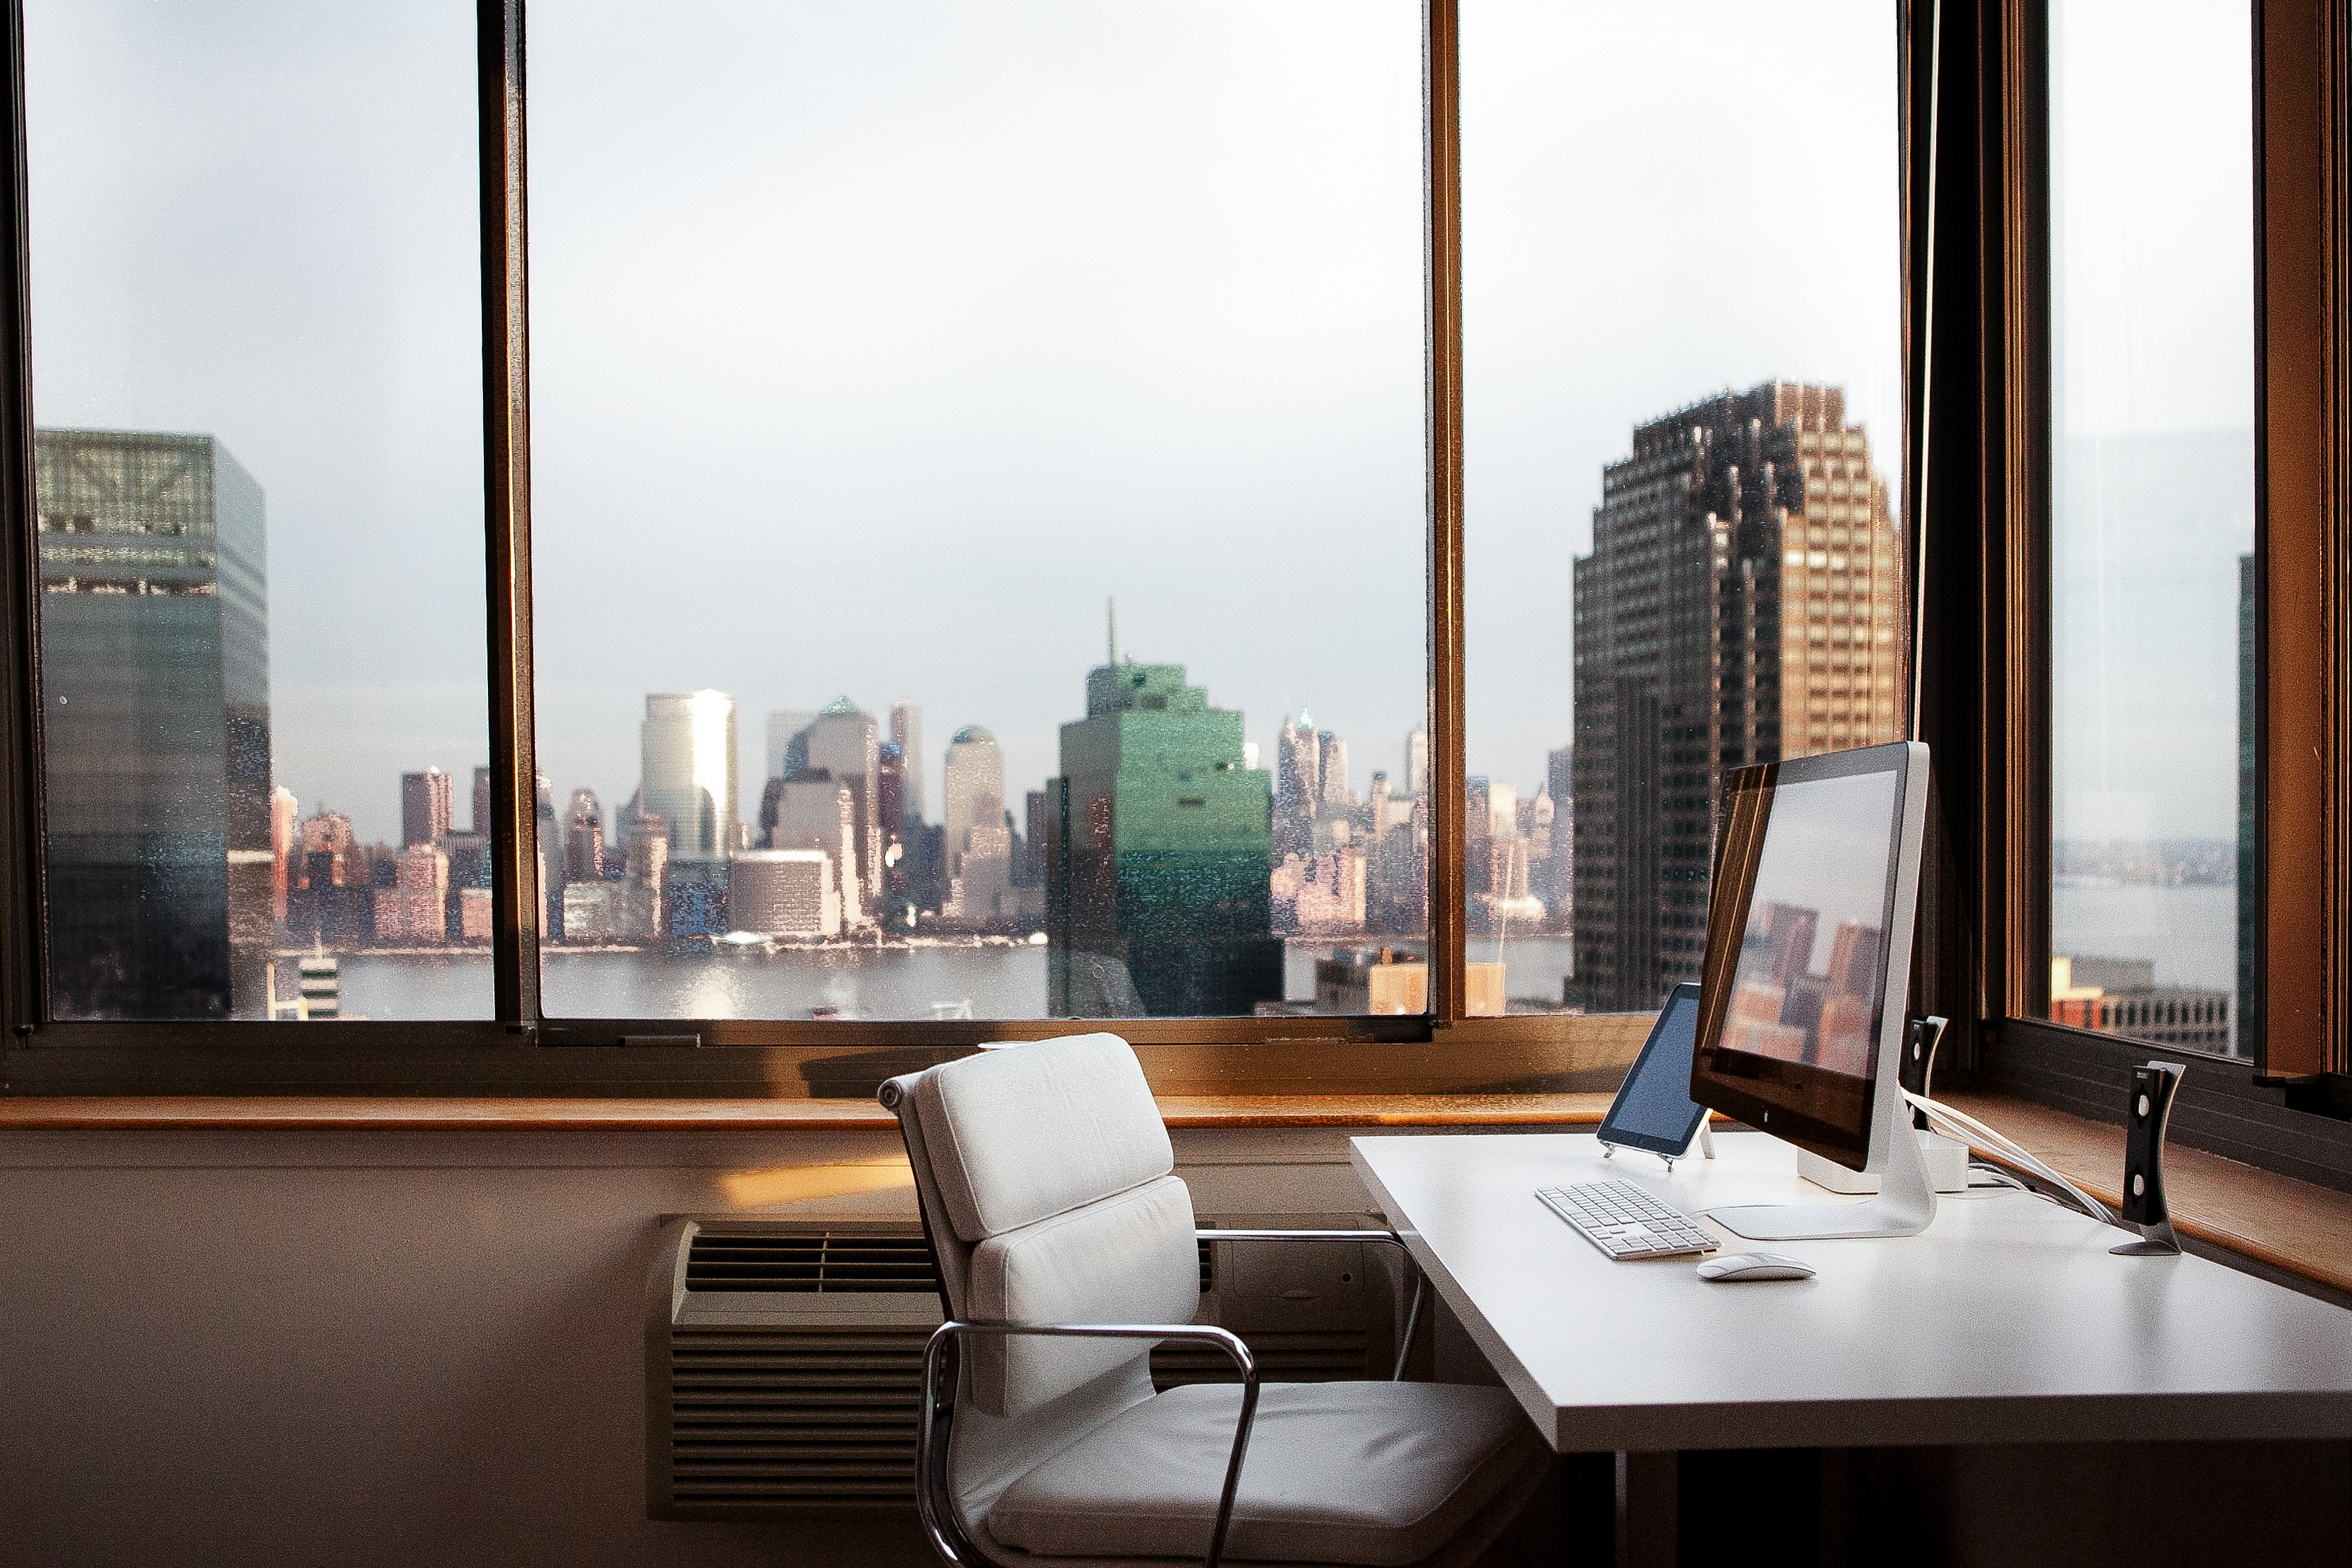
room, property, metropolitan area, building, tower block, interior design, human settlement, real estate, architecture, city, skyscraper, furniture, urban area, office, table, floor, condominium, metropolis, roof, window, restaurant, house, glass, skyline, apartment, cityscape, mixed use, tower, penthouse apartment, suite, hotel, loft